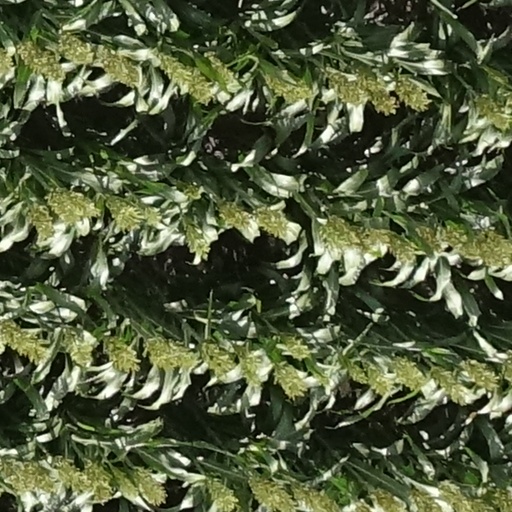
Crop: sorghum